Republic of Vietnam Navy

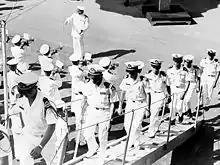
South Vietnamese navy officers and CPOs board their new ship, the United States Coast Guard Cutter "Bering Strait" (WHEC-382), which was transferred to the Republic of Vietnam Navy as frigate .

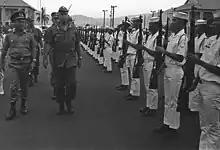
Commodore Trần Văn Chơn, Chief of Naval Operations, (left) and Admiral Thomas H. Moorer, U.S. Navy Chief of Naval Operations, (left center) inspect some of the South Vietnamese sailors who will take over river patrol operations from the U.S. Navy, c. September 1969. Note the M1 Garand rifles held by the sailors.

The Republic of Vietnam Navy (RVNN; - "HQVNCH"; was the naval branch of the South Vietnamese military, the official armed forces of the former Republic of Vietnam (or South Vietnam) from 1955 to 1975. The early fleet consisted of boats from France; after 1955, and the transfer of the armed forces to Vietnamese control, the fleet was supplied from the United States. With American assistance, in 1972 the RVNN became the largest Southeast Asian navy and, by some estimates, the fourth largest navy in the world, just behind the Soviet Union, the United States and the People's Republic of China, with 42,000 personnel, 672 amphibious ships and craft, 20 mine warfare vessels, 450 patrol craft, 56 service craft, and 242 junks. Other sources state that RVNN was the ninth largest navy in the world. The Republic of Vietnam Navy was responsible for the protection of the country's national waters, islands, and interests of its maritime economy, as well as for the co-ordination of maritime police, customs service and the maritime border defence force.